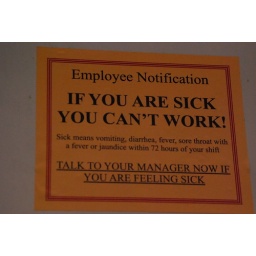
This was a sign posted on a door of a restraunt in the alley.